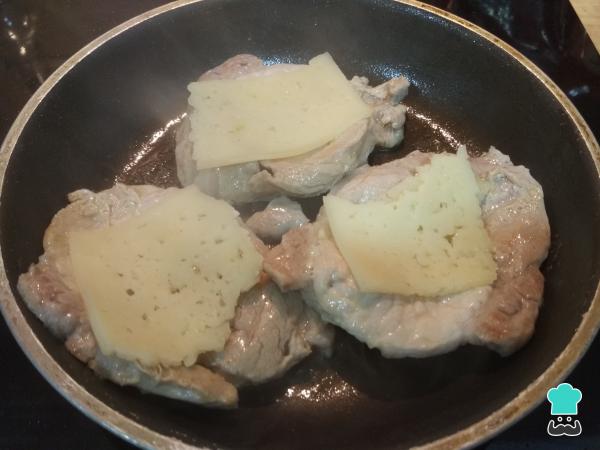
Cuando hayamos dado la vuelta a los filetes ponemos el queso sobre cada uno de ellos para que se derrita. También podemos tapar la sartén con una tapadera.